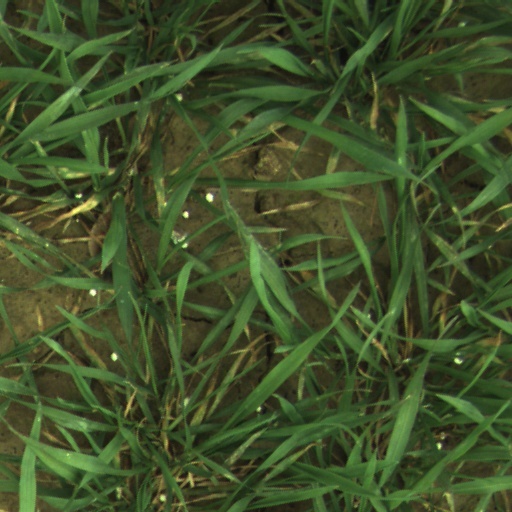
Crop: wheat